120th Heavy Anti-Aircraft Regiment, Royal Artillery

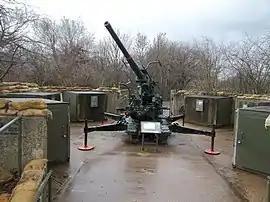
3.7-inch gun at preserved gunsite at Mudchute on the Isle of Dogs,

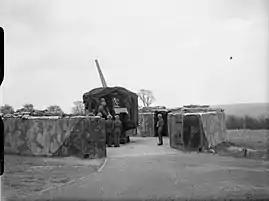
4.5-inch gunsite of the type manned by 120th HAA Rgt.

120th HAA Regiment remained in and around London for over a year, serving through the desultory "Luftwaffe" raids of 1942.